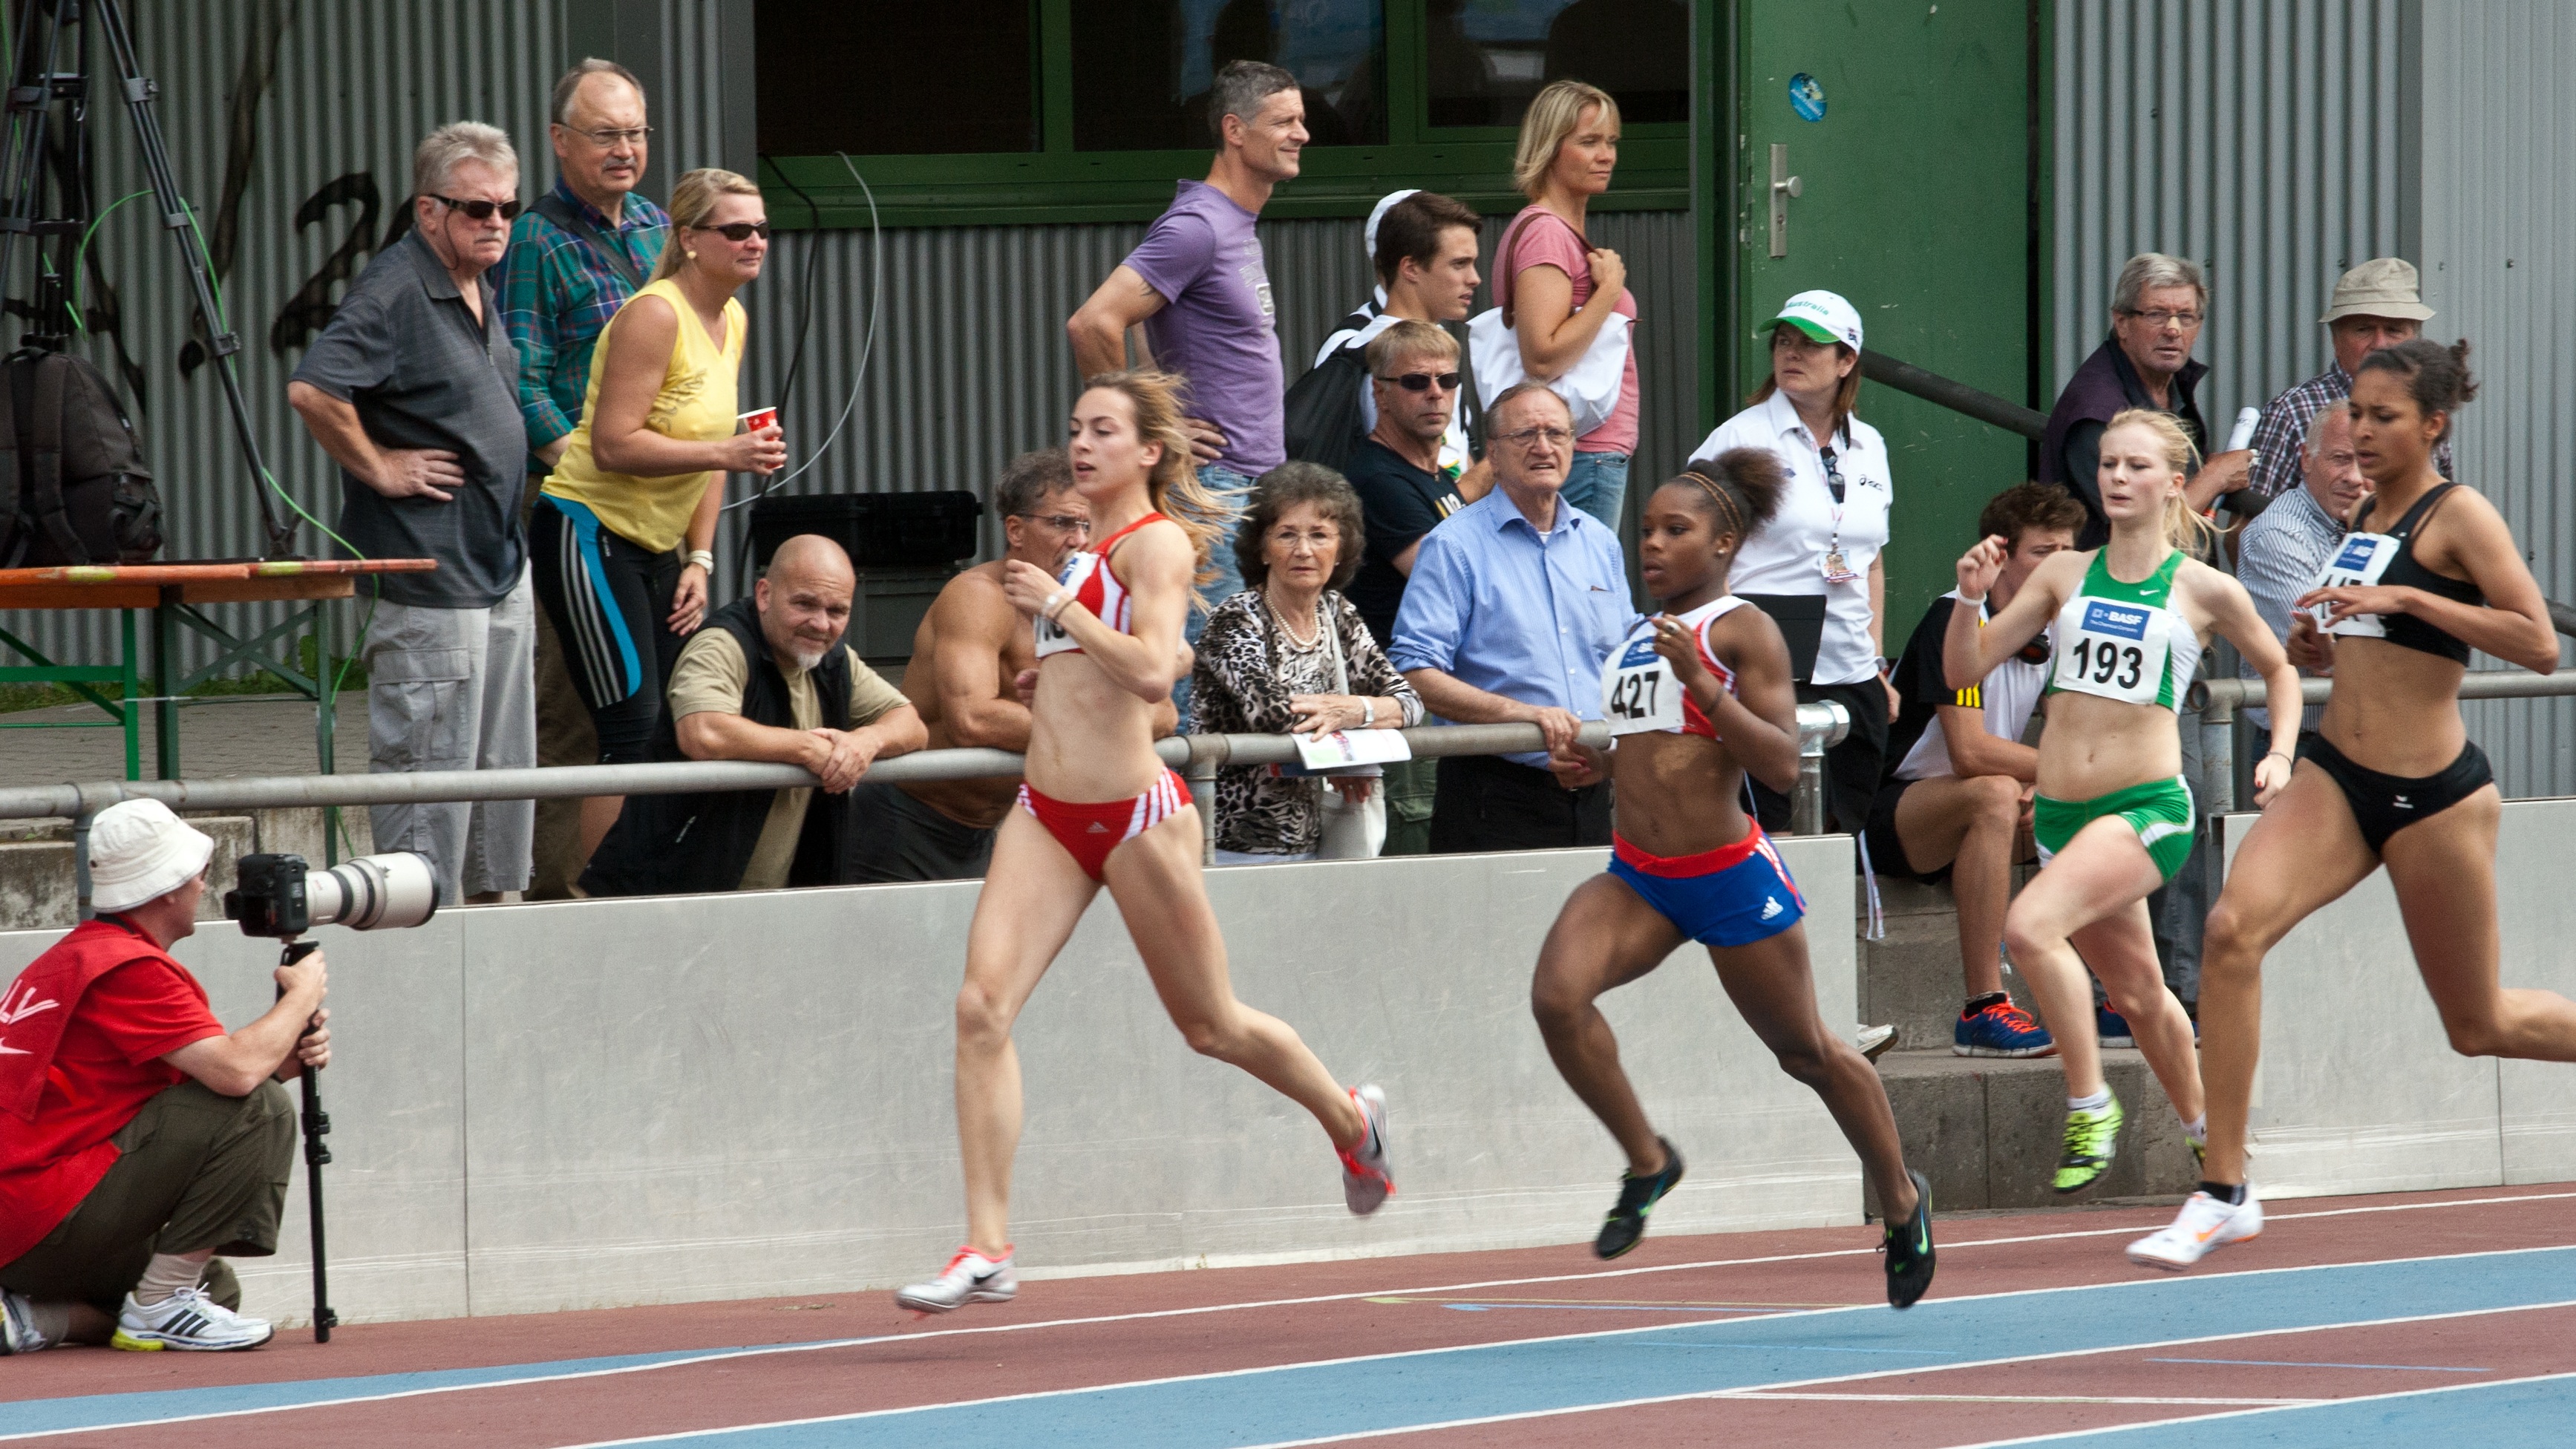
sport, run, sports, championship, athletics, sprint, junior gala mannheim, track and field athletics, middle distance running